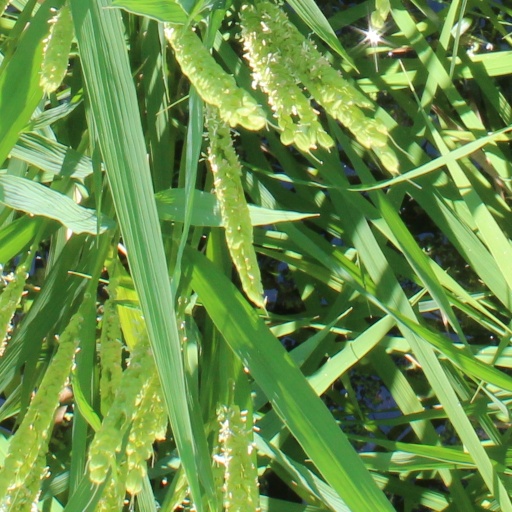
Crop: rice